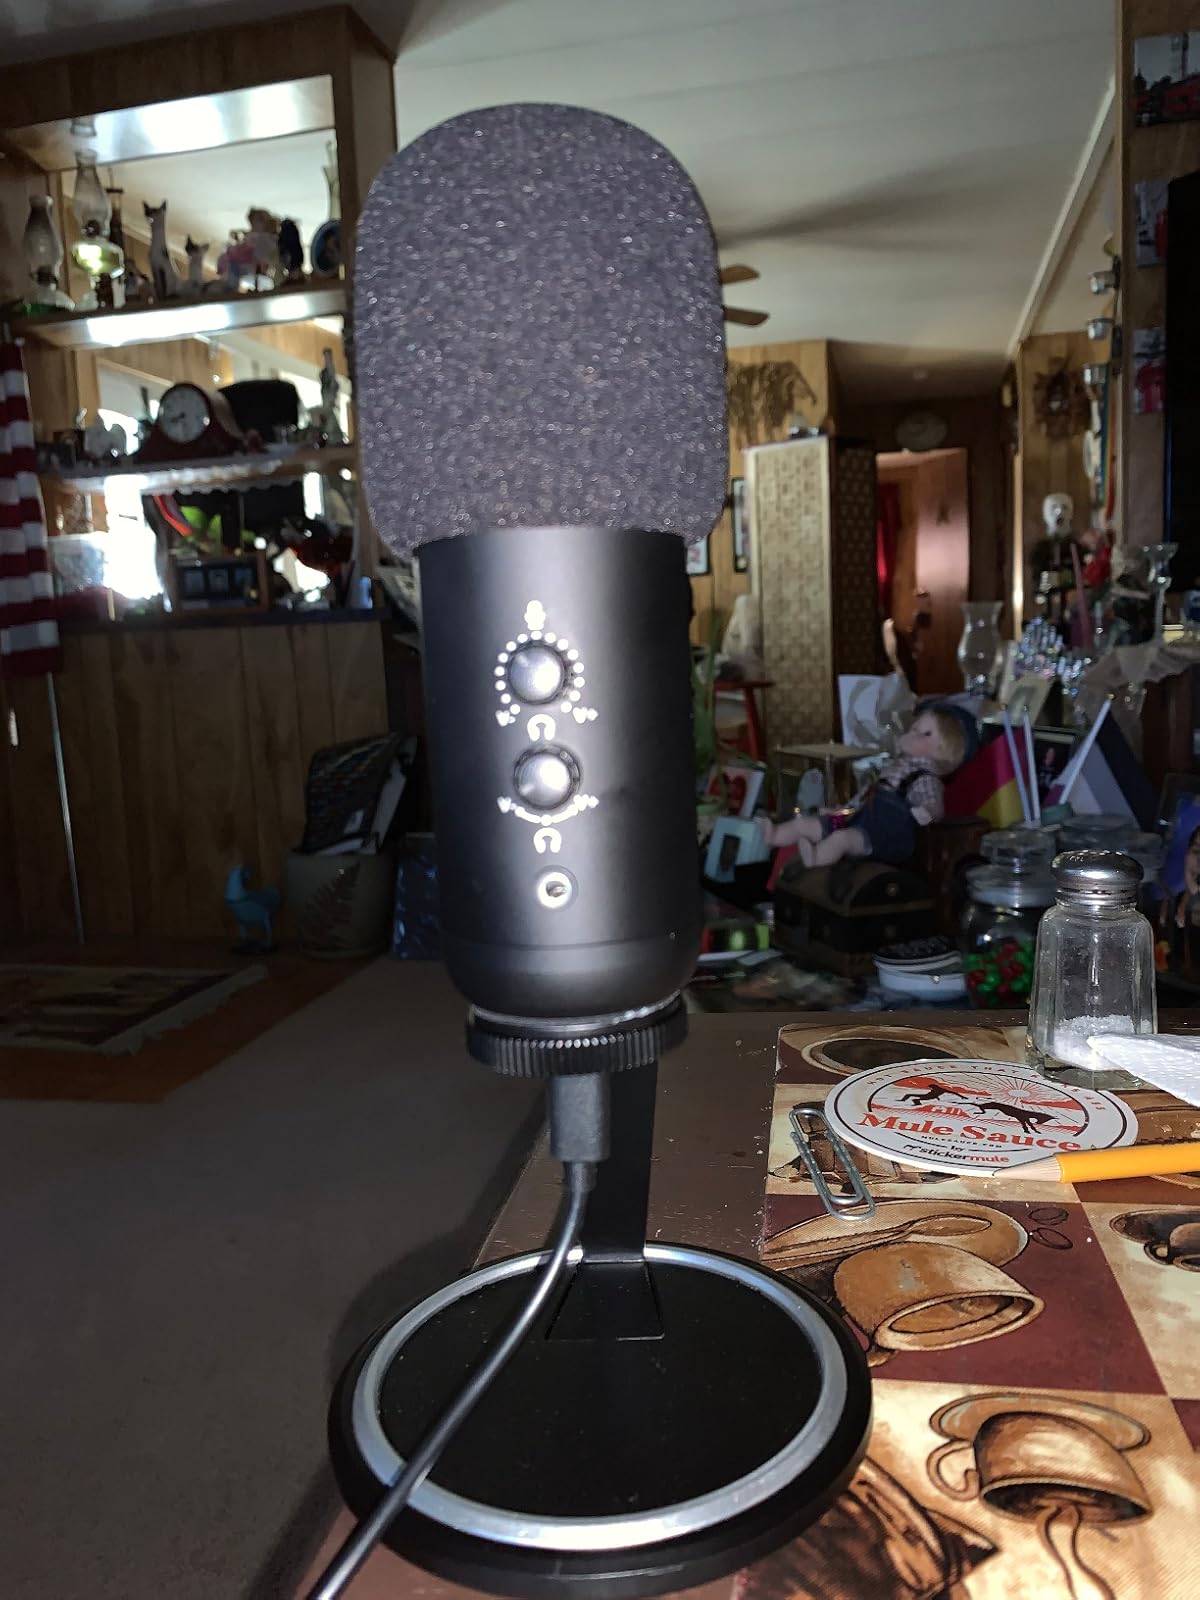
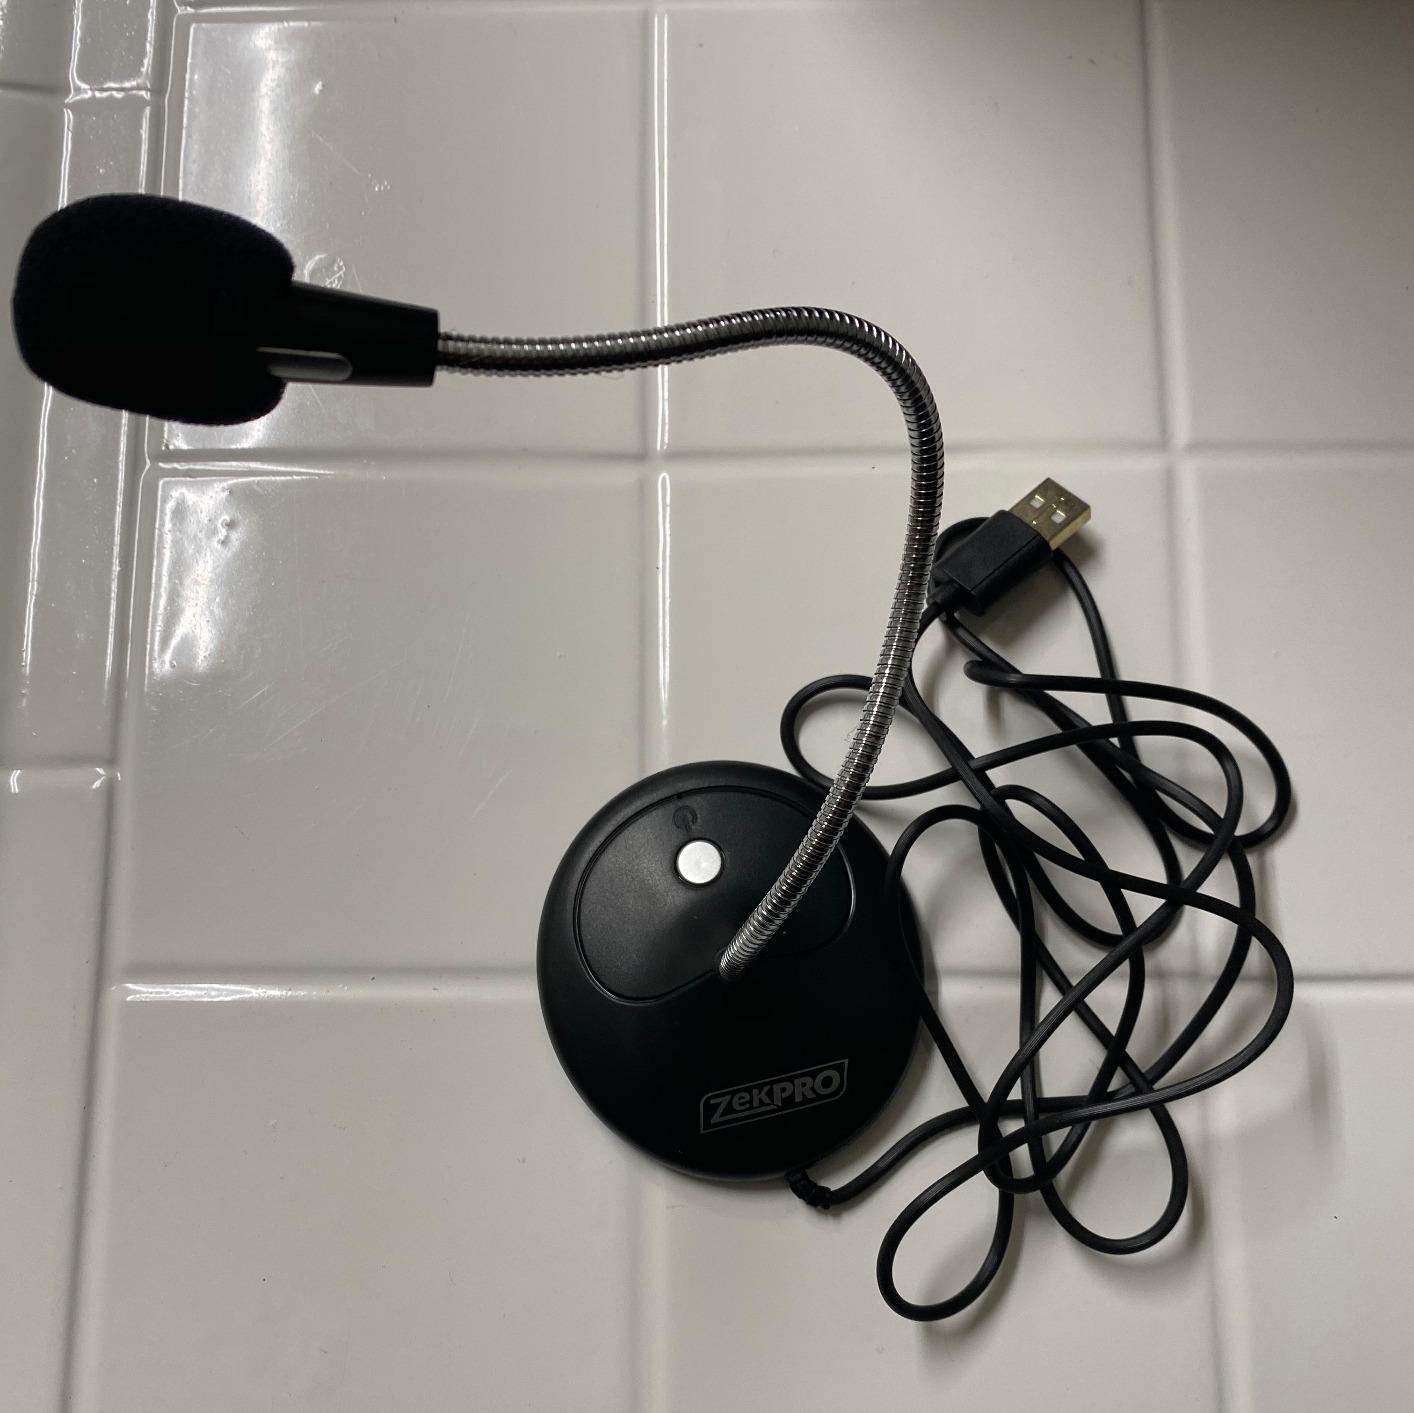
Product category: microphone
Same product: no